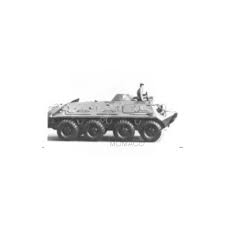
Label: BTR